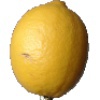
Label: Lemon 1